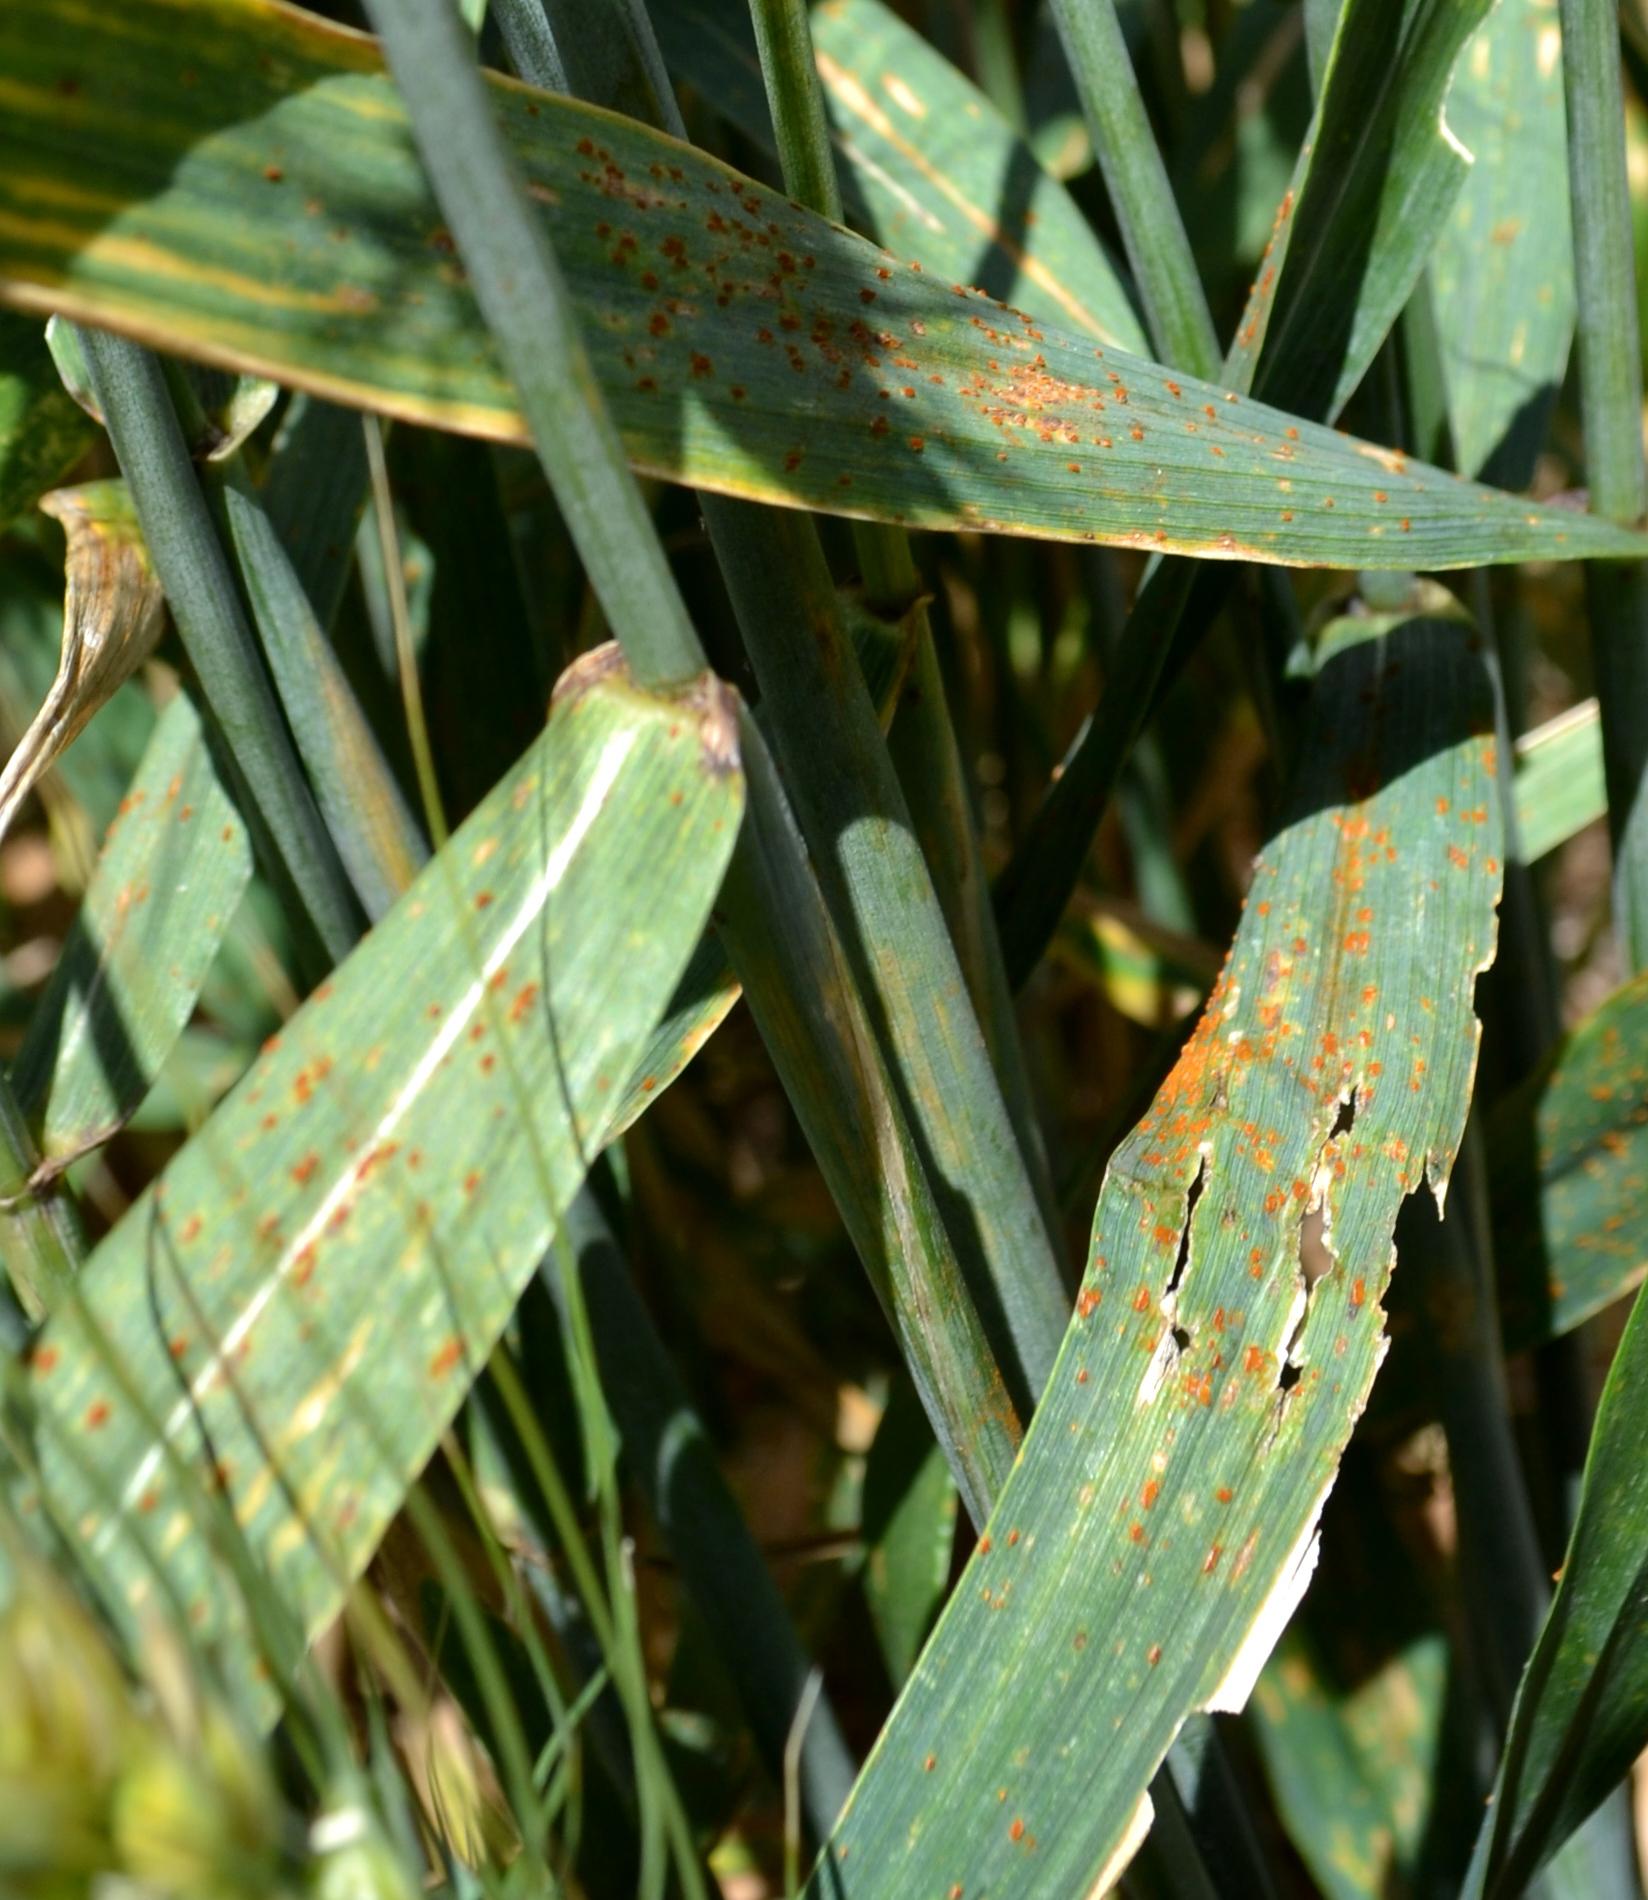
Plant: Wheat
Disease: wheat leaf rust